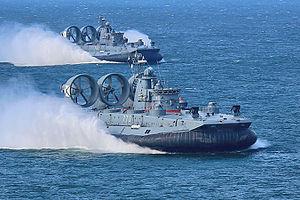
Liste des navires de la marine grecque.
La classe Zoubr qui signifie en russe bison ou auroch, aussi identifié comme le projet 12322 et par son code OTAN : Pomornik, est une classe d'aéroglisseurs de conception soviétique ; c'est le plus grand à usage militaire au monde.